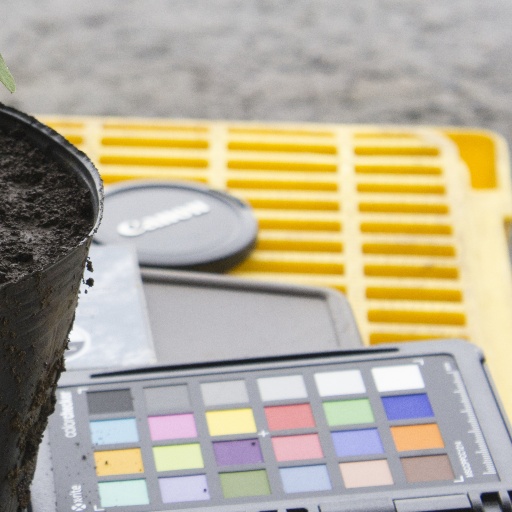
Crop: soybean